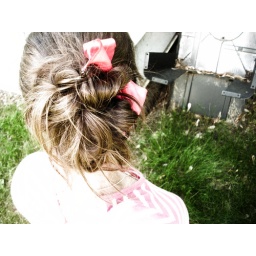
pretty little girl on the side of the road, brown hair in a pink bow